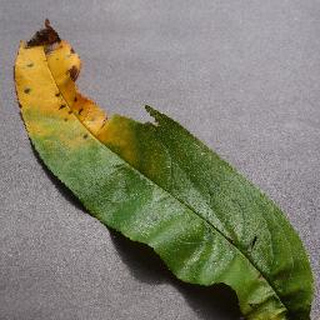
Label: peach_bacterial_spot